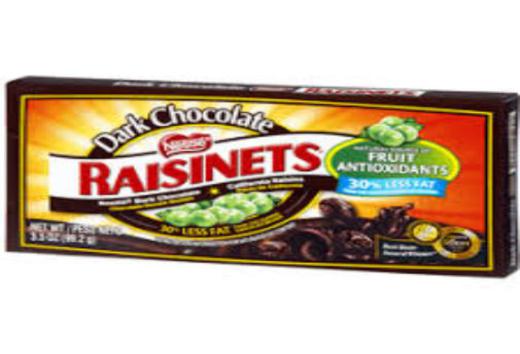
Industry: Food